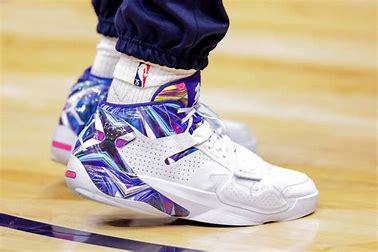
Brand: Jordan
Model: Zion 2